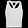
Label: T - shirt / top